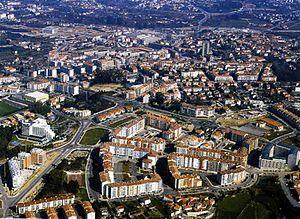
Viseu est une ville du Portugal, chef-lieu du district de Viseu dans la région Centre. Avec 25 freguesias, la municipalité de Viseu regroupe 99 274 habitants, dont 60 000 dans l'agglomération, sur un vaste territoire de 507,1 km². Viseu est également siège du diocèse et de la comarque, et regroupe de nombreuses administrations locales.